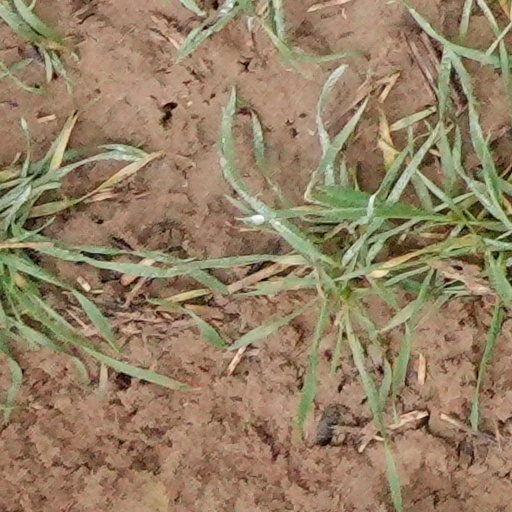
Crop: wheat